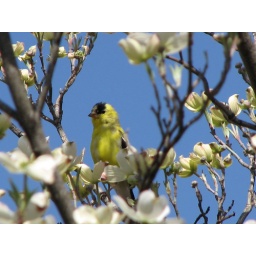
Yellow bird up high in a dogwood tree